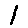
Label: 1